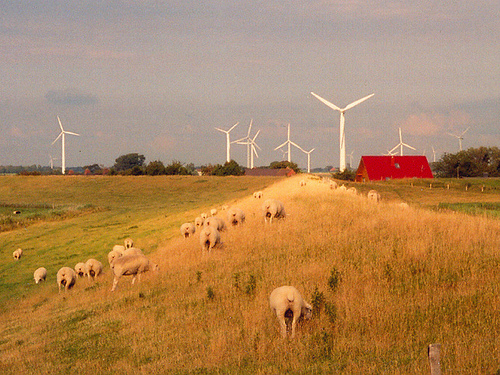
user: Given an image and a question. Answer the question in a short answer. Question: Where are these wind turbines located? Short Answer:
assistant: kansas